Vegetable Lamb of Tartary

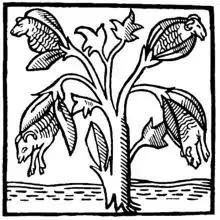
Fanciful depiction of cotton by John Mandeville, featuring sheep instead of cotton bolls.

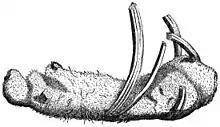
An illustration of the specimen of the vegetable lamb, actually the rhizome of the fern "Cibotium barometz", Hans Sloane included in a letter published in Philosophical Transactions, volume 20, in 1698.

The Greek historian Herodotus wrote of trees in India "the fruit whereof is a wool exceeding in beauty and goodness that of sheep. The natives make their clothes of this tree-wool."